Dr. F.W. Buercklin House

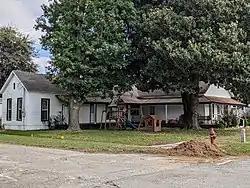
Dr. F.W. Buercklin House

The Dr. F.W. Buercklin House is a historic house at 104 Main Street in Portia, Arkansas. It is an L-shaped single-story Plain-Traditional frame and log structure whose initial construction is estimated to be 1880. It is believed to be the oldest standing structure in the community and has served variously as a doctor's office, residence, and general store. Its oldest portion is thought to be a four-pen log dogtrot, which has since been augmented by a fifth pen and frame additions. It was home to the Buercklin family for most of the 20th century and is a rare survivor of a 1906 fire that destroyed many buildings in Portia.